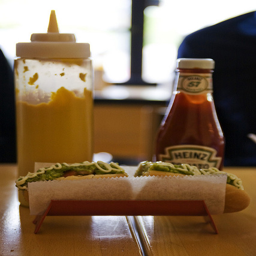
A hot dog sits on a stand in front of a jar of mustard and a jar of ketchup.
A hot dog cut in half serves with toppings
A hot dog topped with condiments  with two condiment bottles behind it.
A sub sandwich cut in half with ketchup and mustard behind it.
A ketchup and mustard bottle are sitting in front of a hot dog.